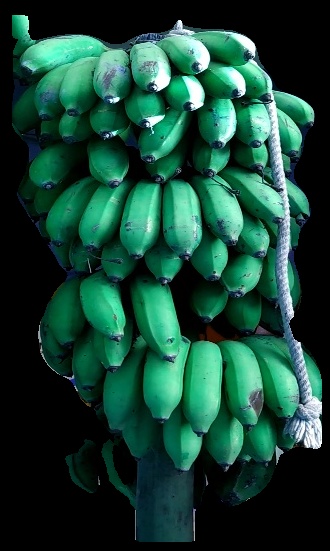
Variety: rasbale
Grade: grade2